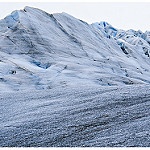
Scene: Outdoor